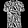
Label: T - shirt / top